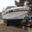
Label: ship